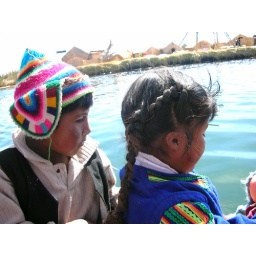
kids on boat in lake titicaca